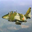
Label: airplane